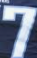
Number: 7